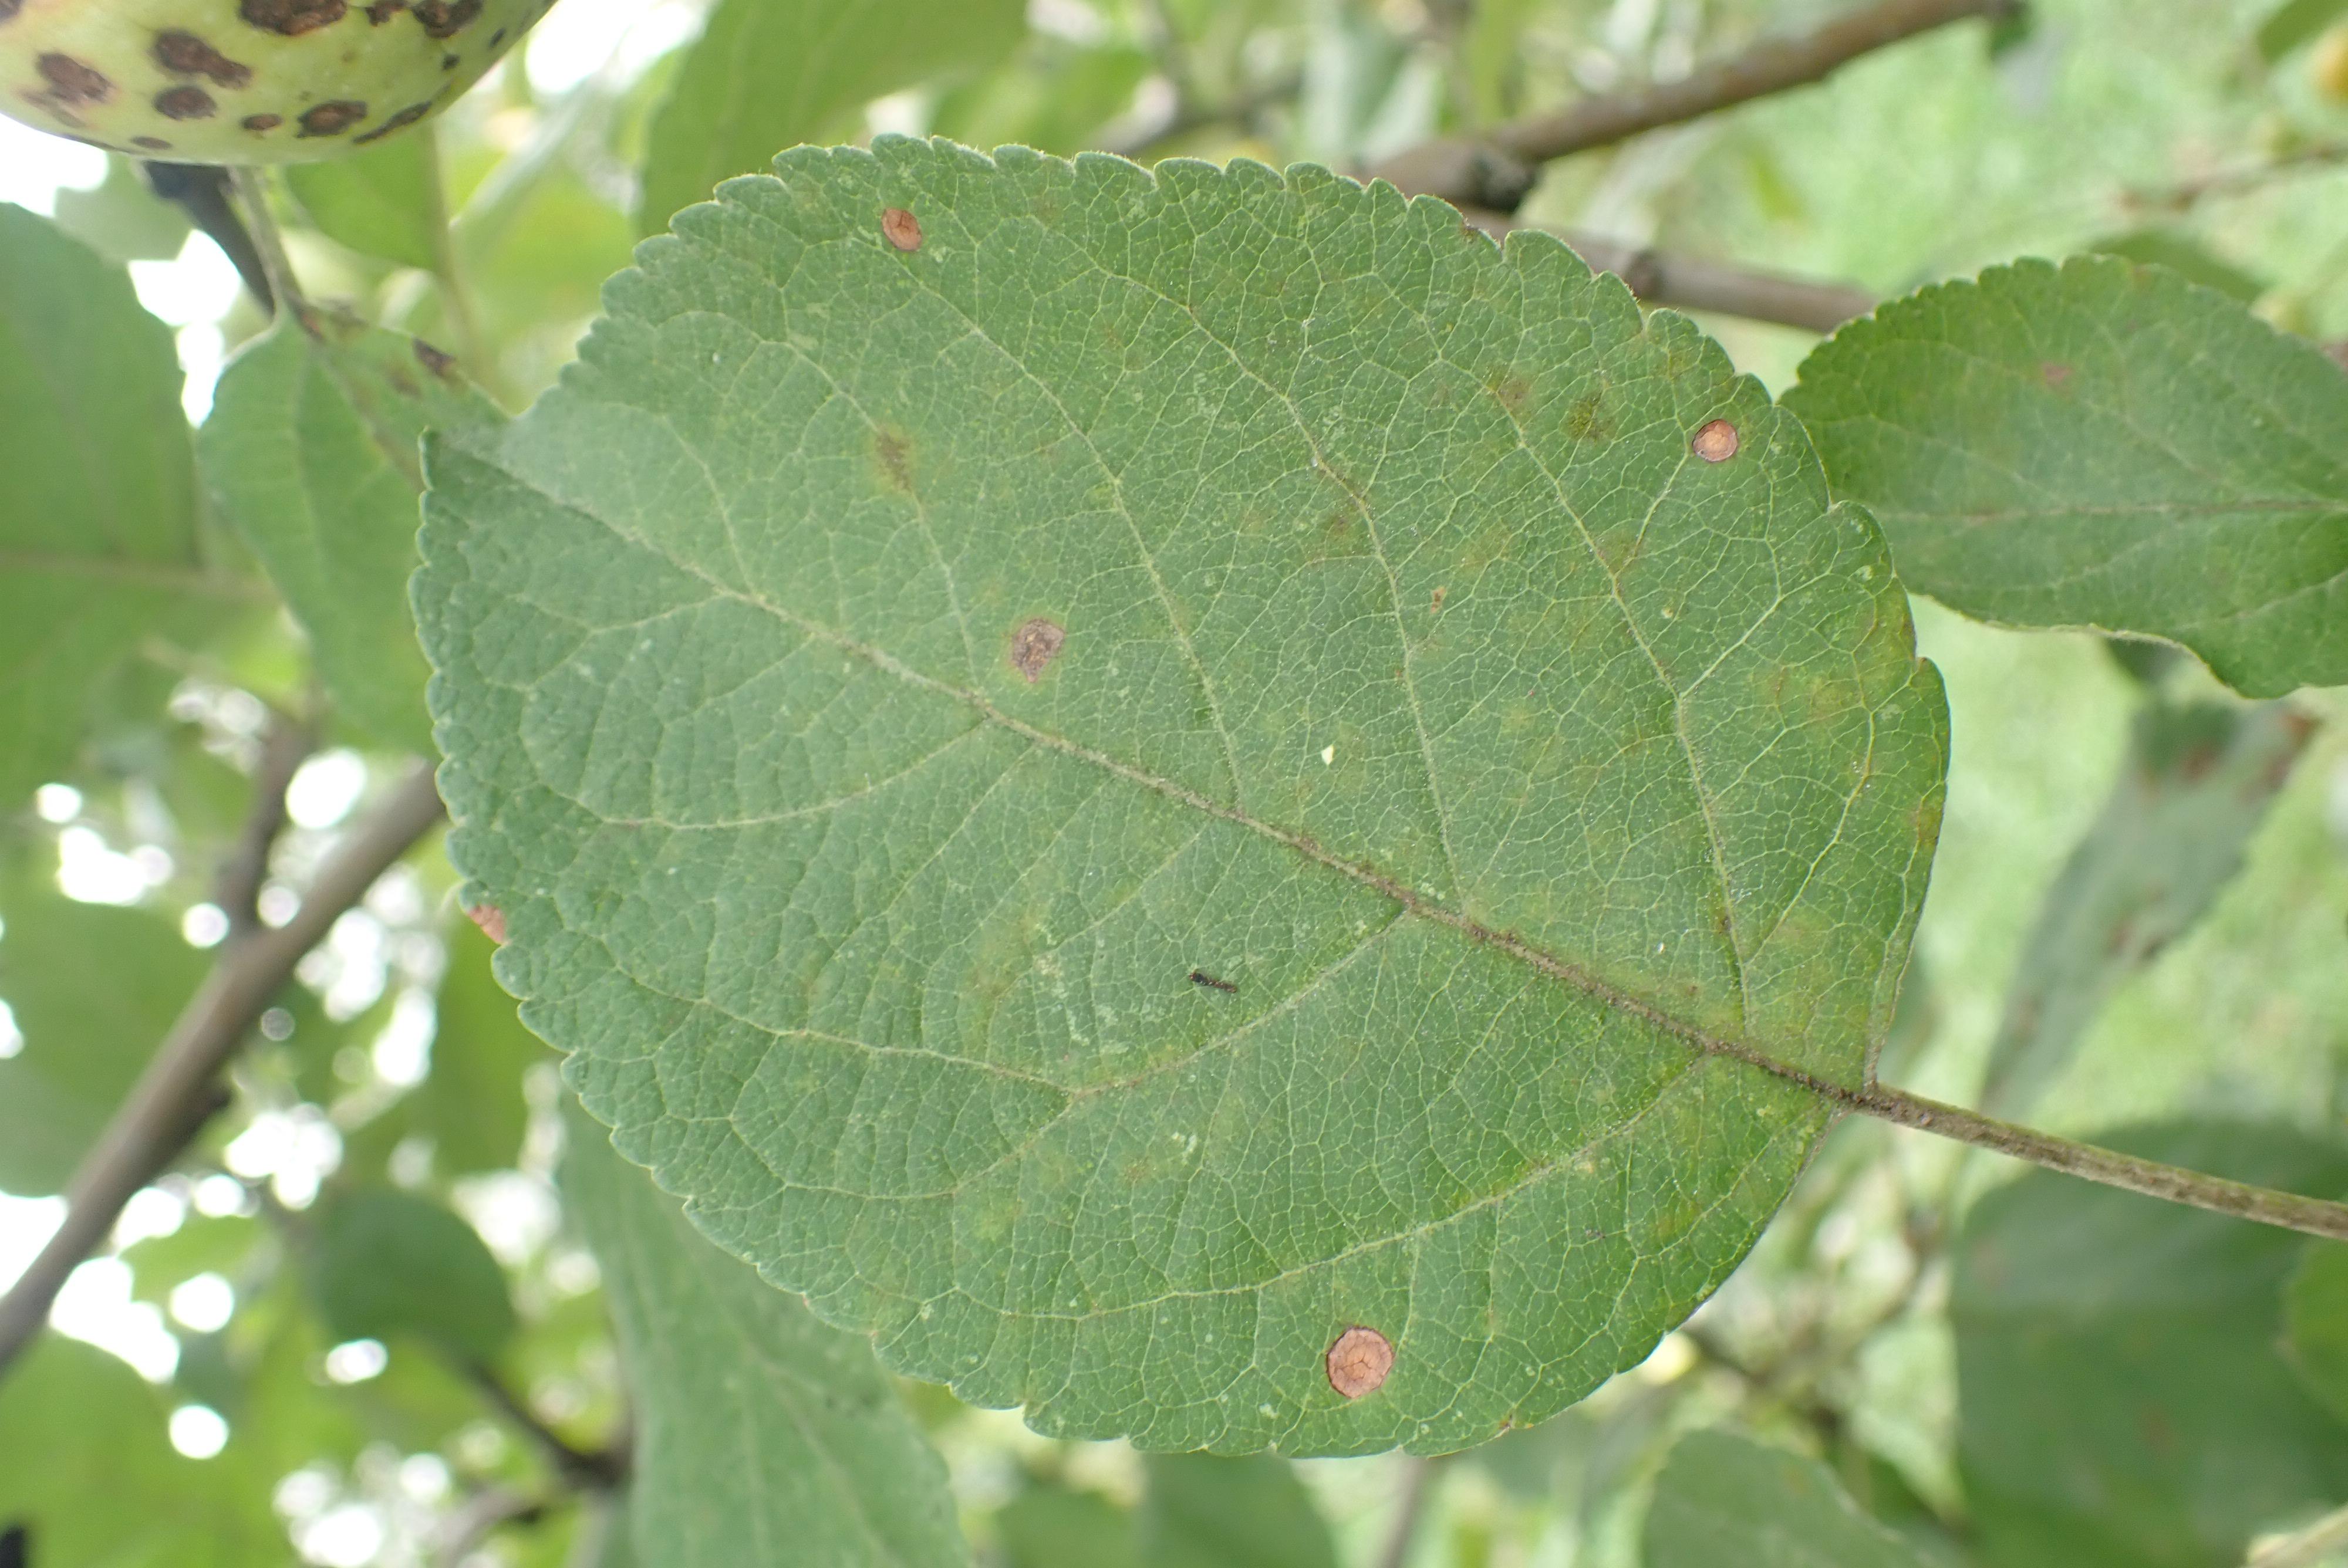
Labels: scab, frog_eye_leaf_spot